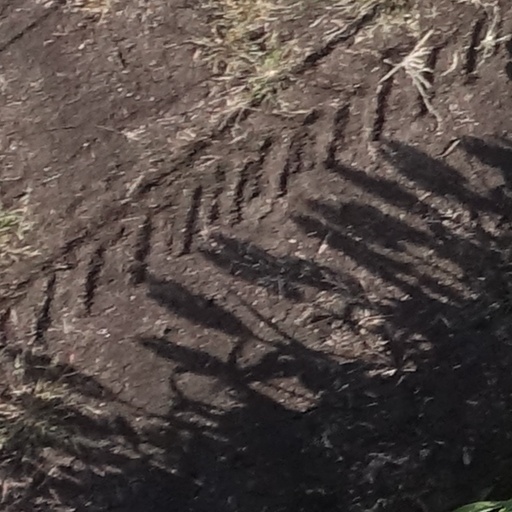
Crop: sorghum